Punk Lawyer

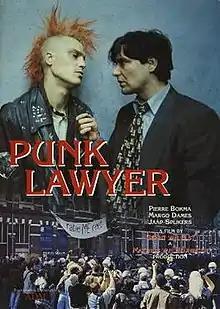

Punk Lawyer or Advocaat van de Hanen is a 1996 Dutch film directed by Gerrit van Elst. The film is based on the novel "Advocaat van de Hanen" by Dutch writer A.F.Th. van der Heijden.